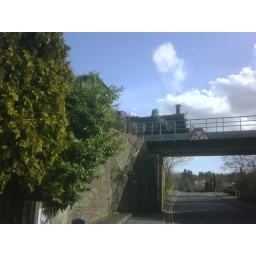
Steam engine on the bridge near our new house